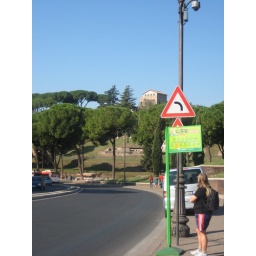
IMG_0713 street sign in rome